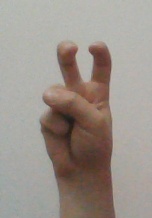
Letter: toot